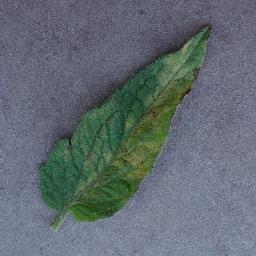
Label: Tomato___Leaf_Mold